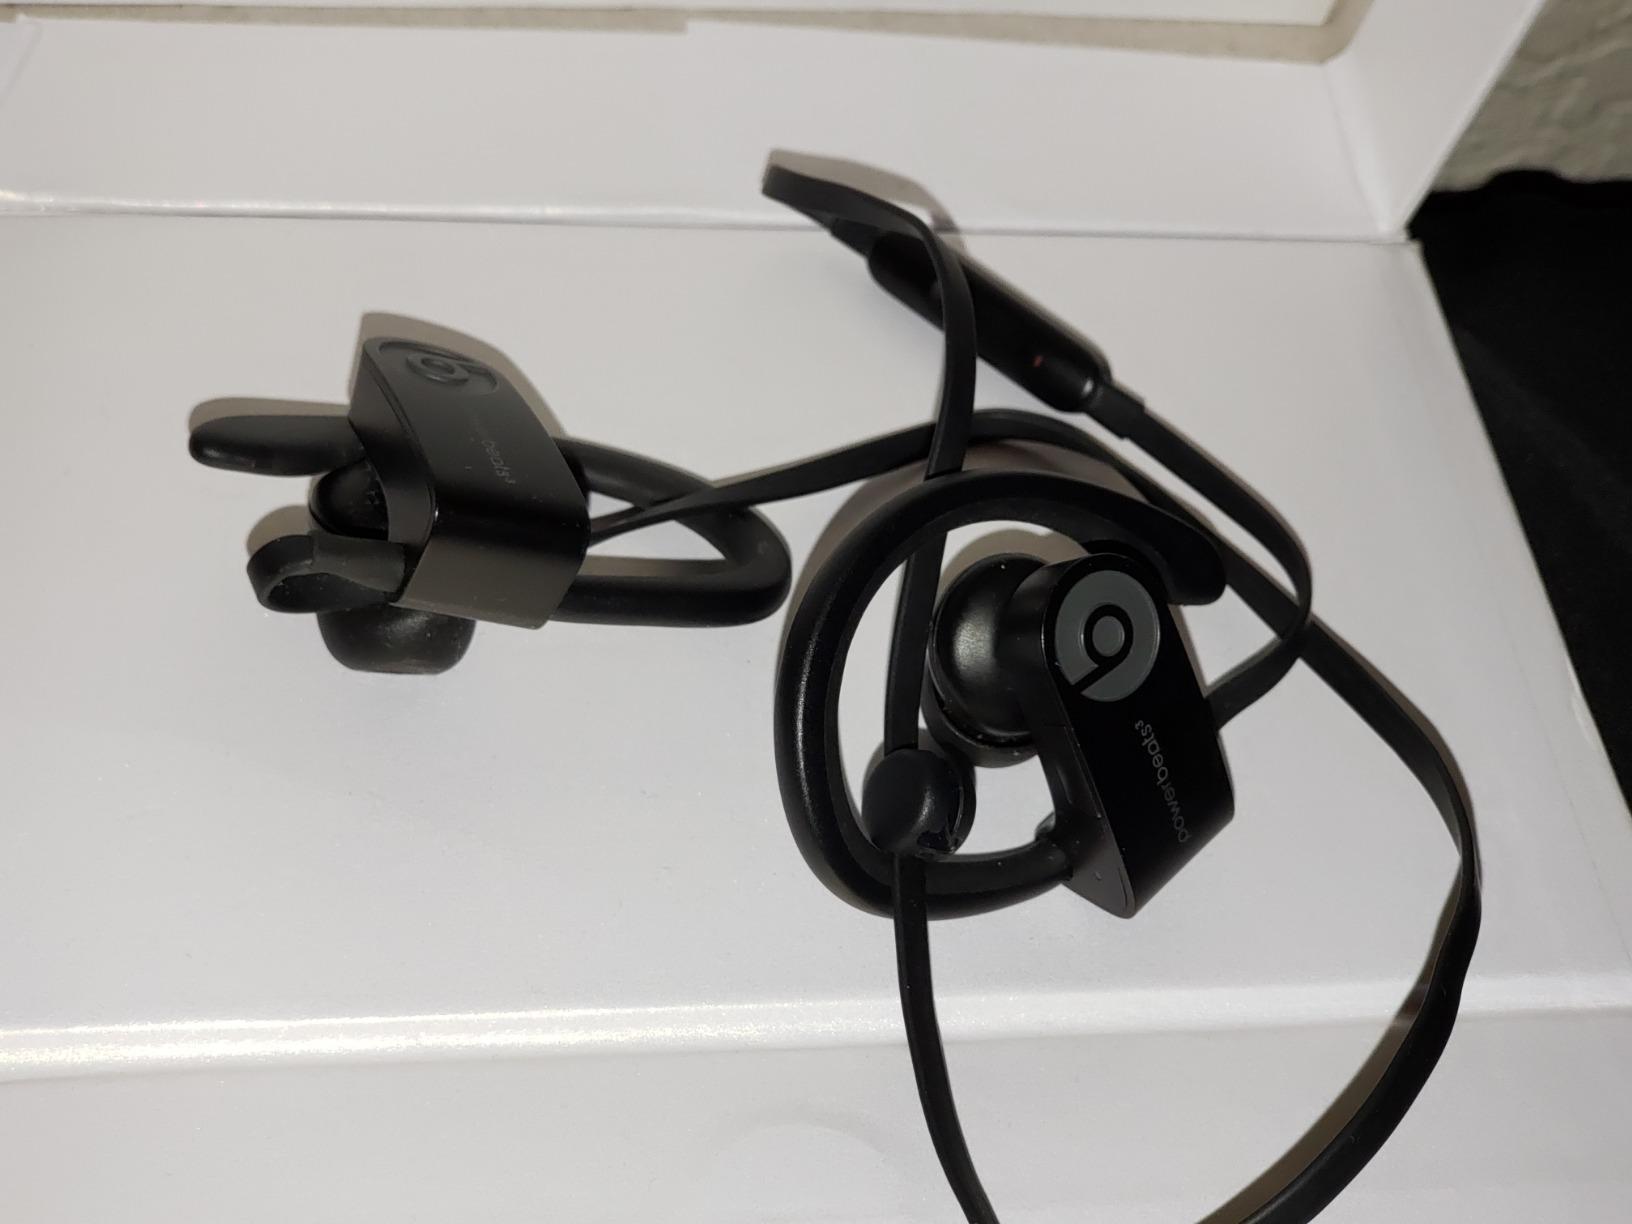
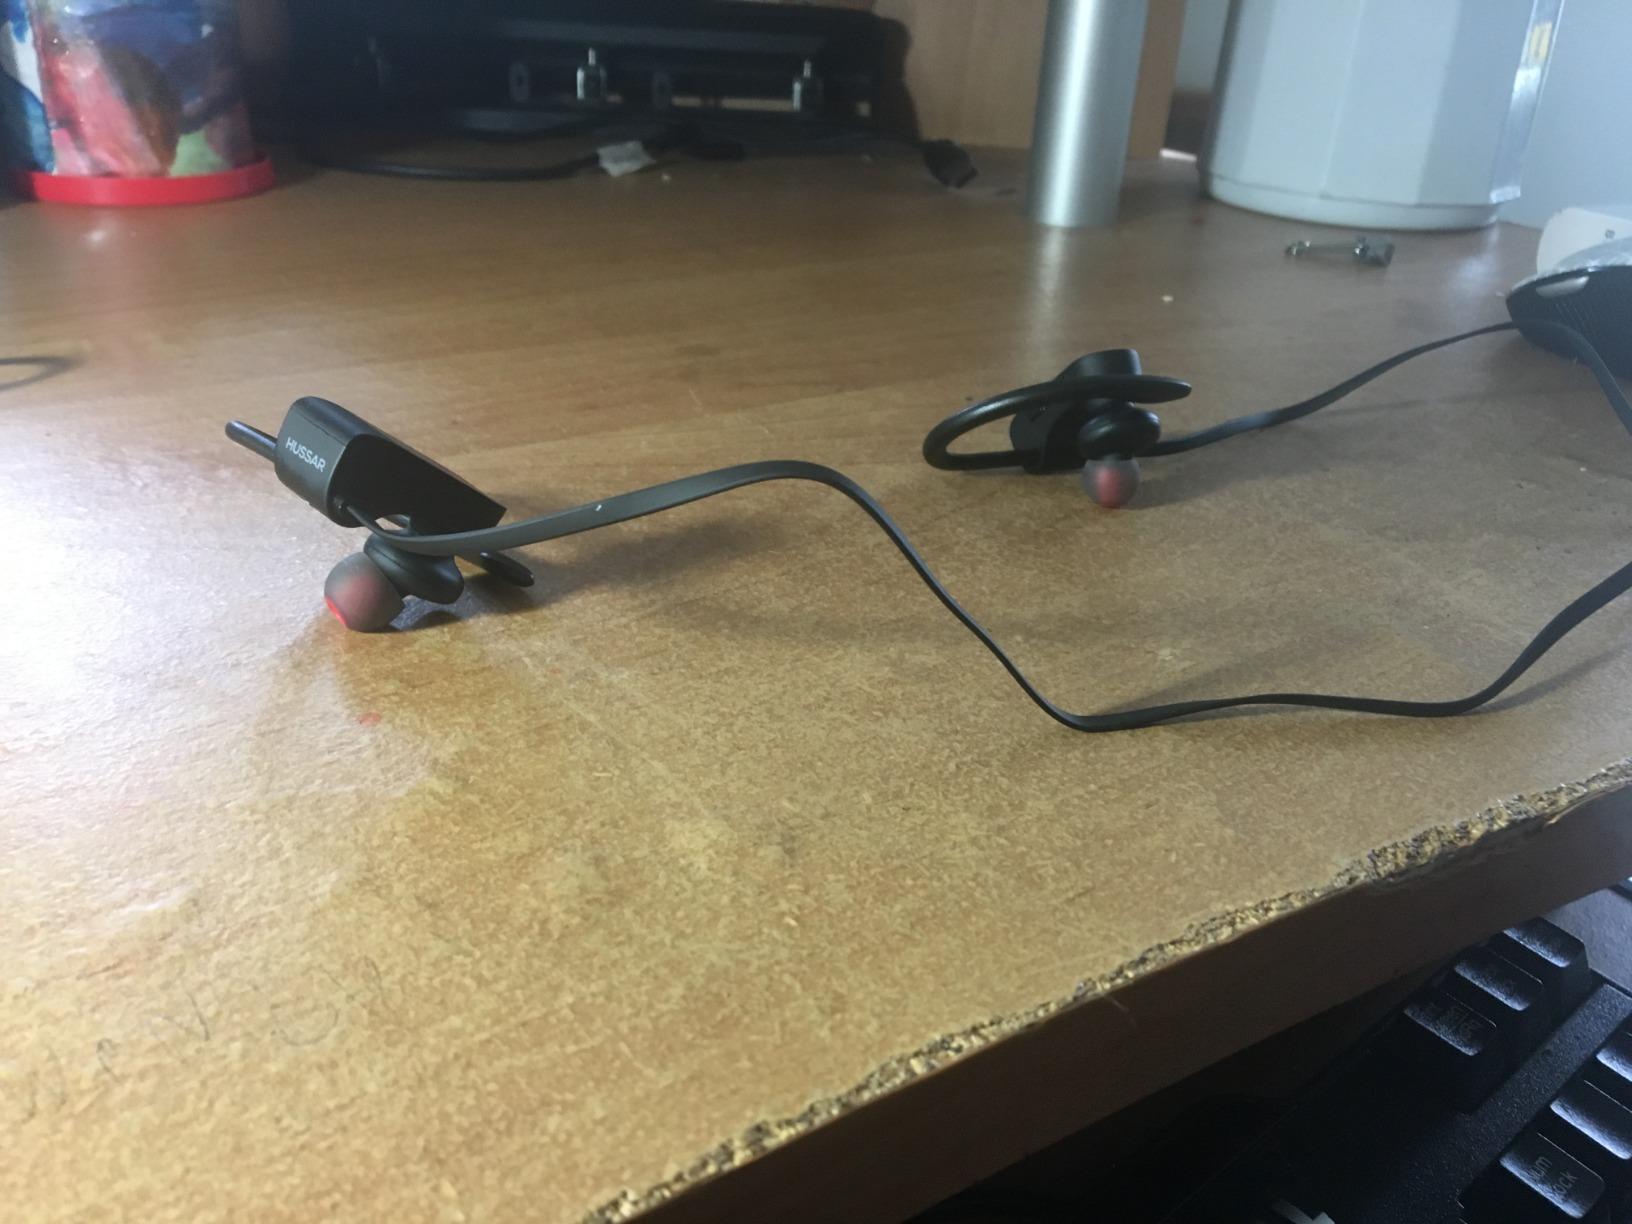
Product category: headphones
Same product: no